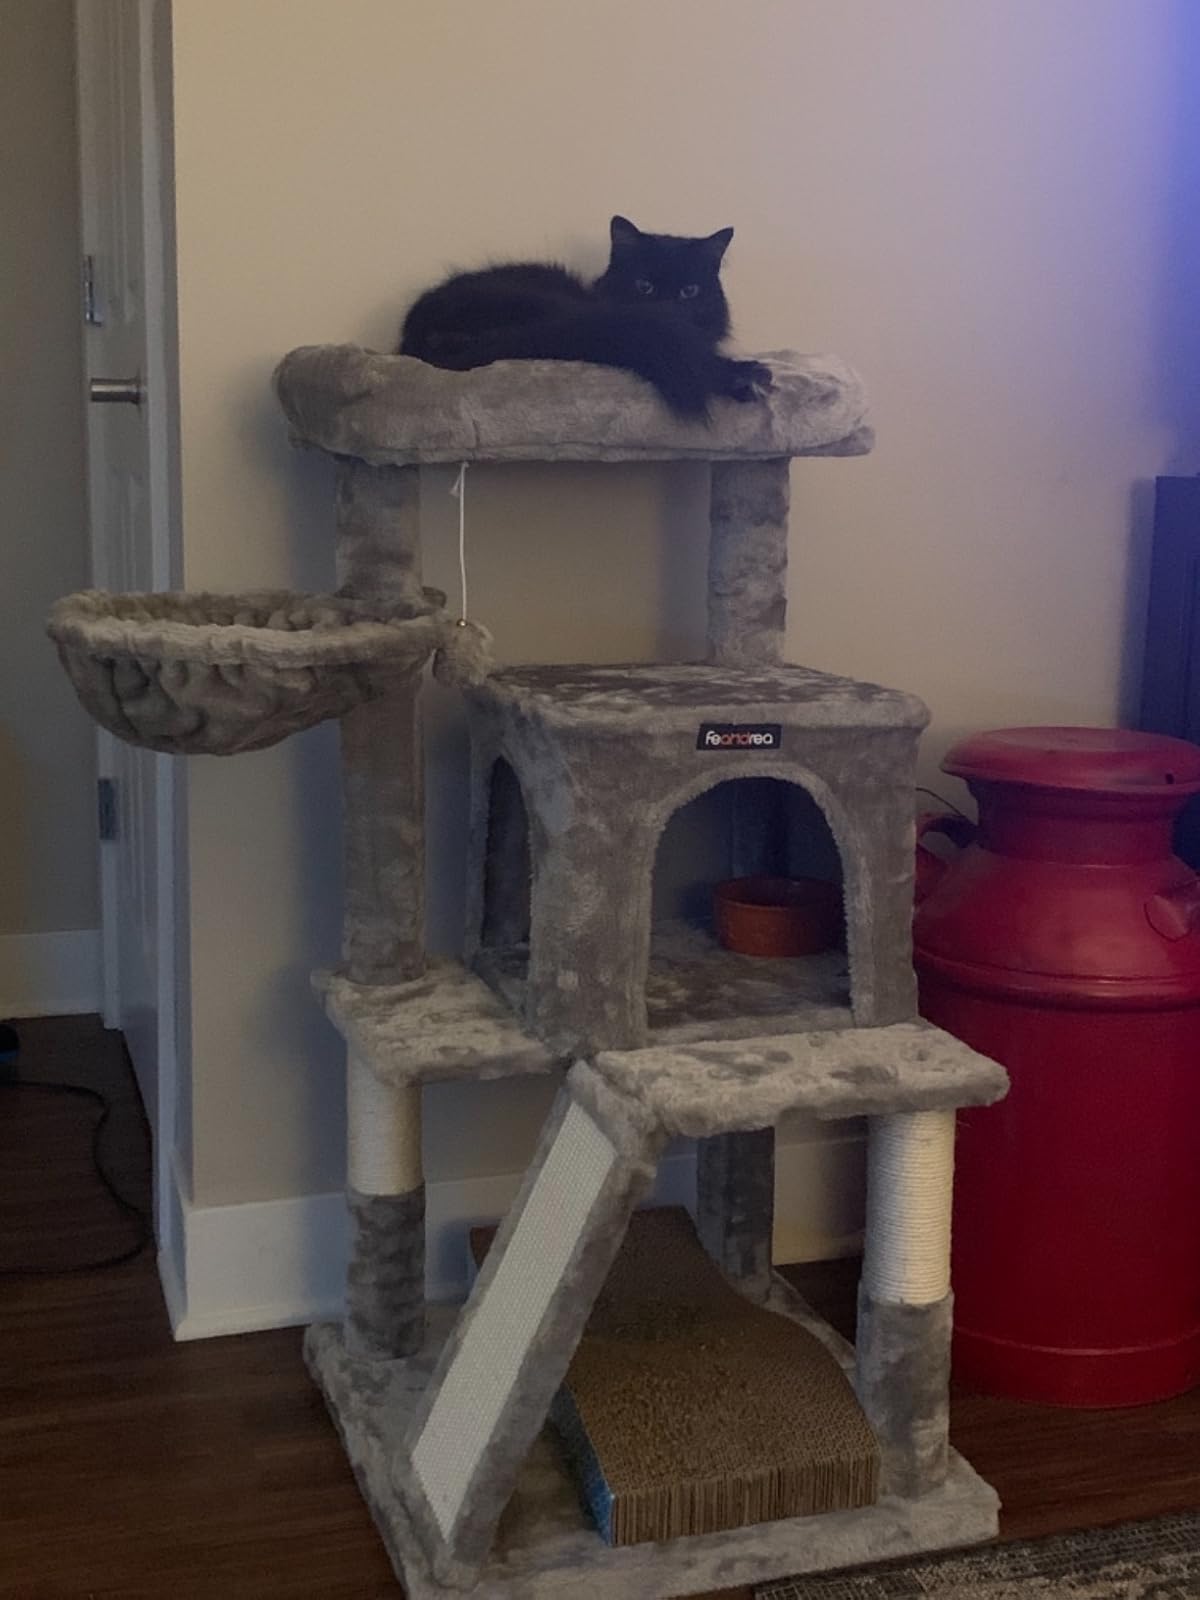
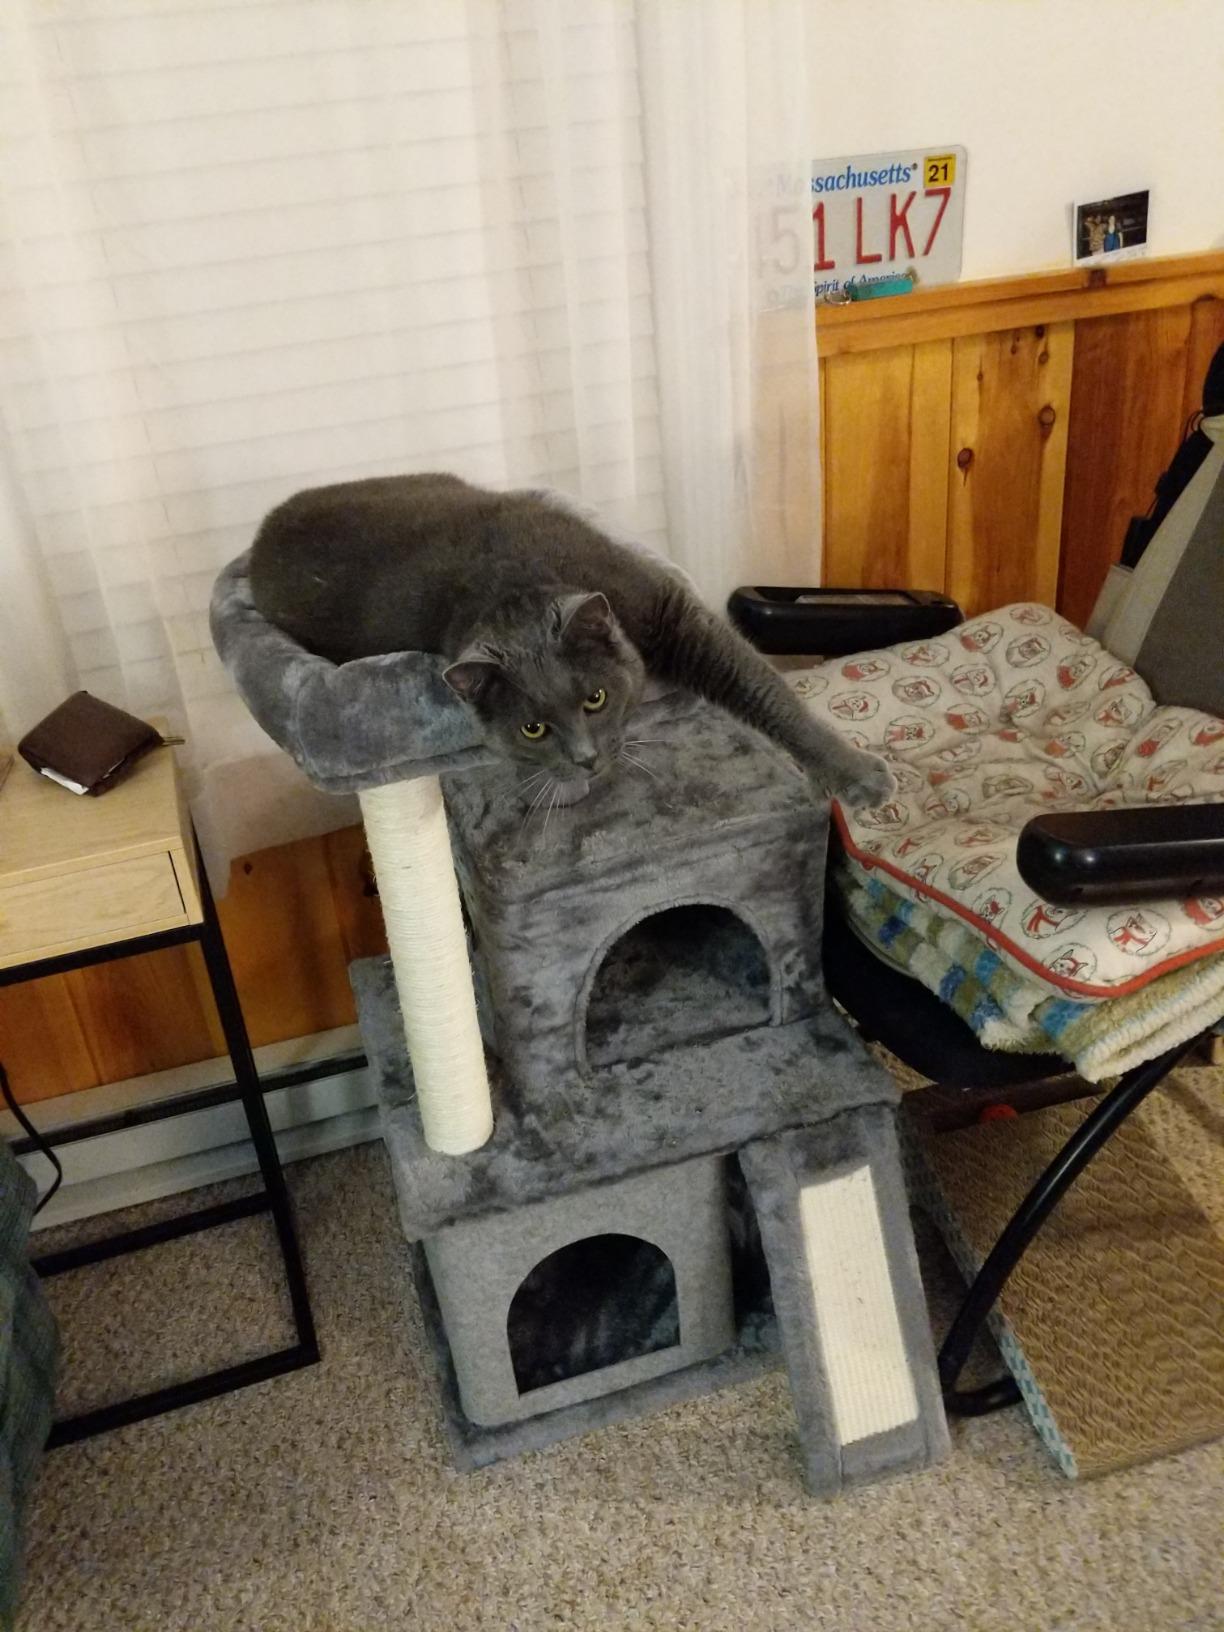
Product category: items_cat tree
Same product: no